Maji Station

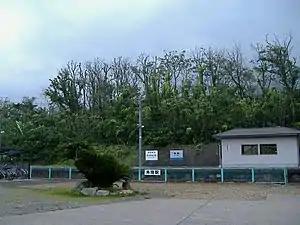
Maji Station, September 2007

is a passenger railway station located in the city of Ōda, Shimane Prefecture, Japan. It is operated by the West Japan Railway Company (JR West).